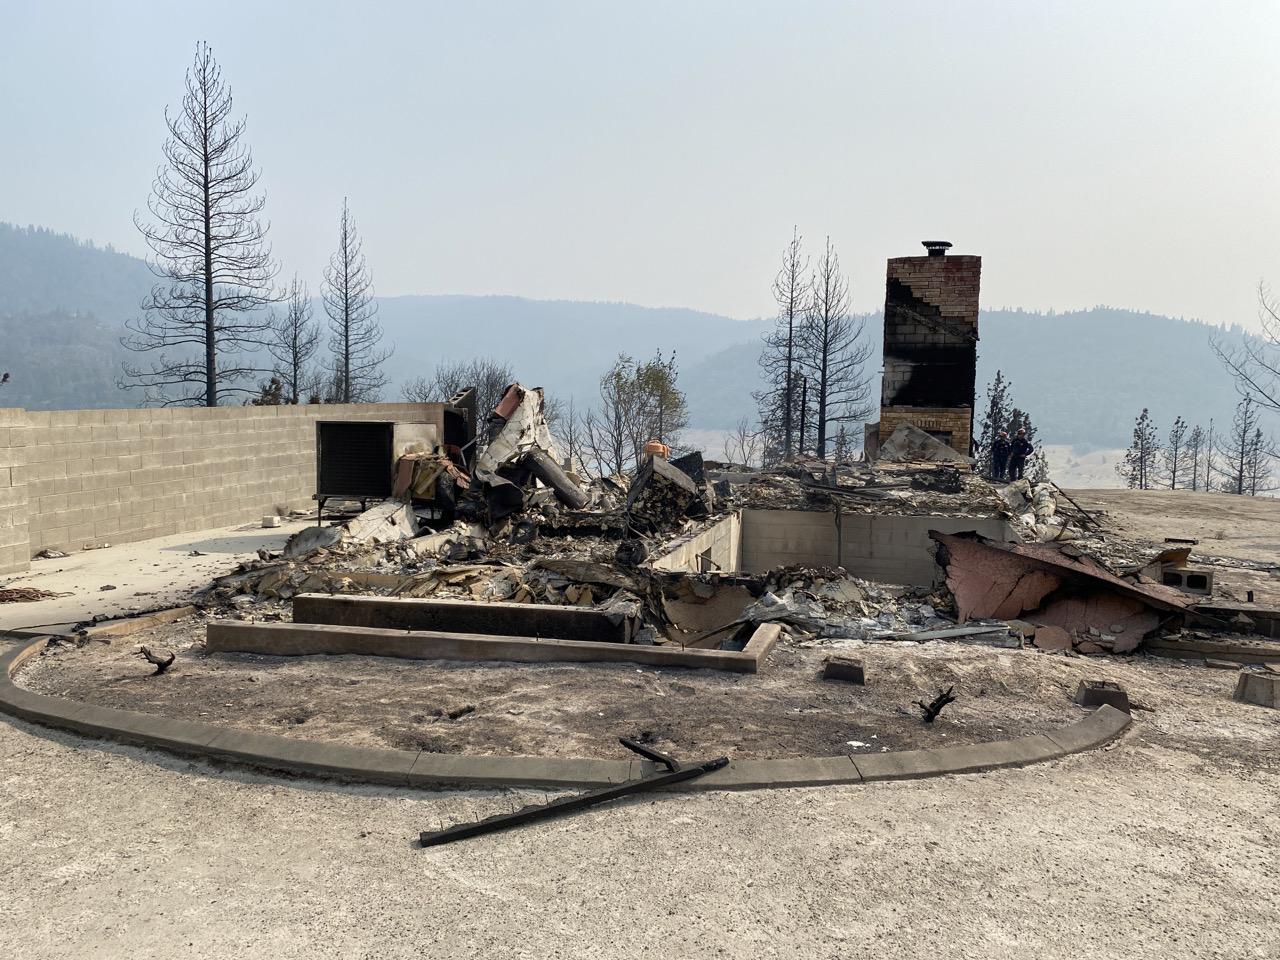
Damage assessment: destroyed